The Lake of Tears

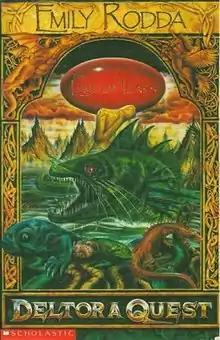
First edition

The Lake of Tears is the second book in the eight-volume "Deltora Quest" series written by Emily Rodda. It continues after the events of "The Forests of Silence", as the three protagonists brave various dangers on their journey to find the seven missing gems of Deltora. The book was first published in 2001 by Scholastic.